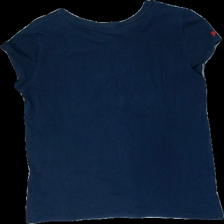
View: back
Type: T-shirt
Category: Ladies
Brand: Ralph Lauren
Colors: Blue, Red, White
Material: 100% cotton
Pattern: Other
Cut: Regular, C-collar
Size: XL
Season: All
Stains: Minor
Smell: Minor
Holes: Minor
Damage: broken seams, a small hole and a small stain
Damage location: middle center
Price range: <50
Recommended usage: Recycle
Description: Blue Ralph Lauren t-shirt with an american flag on it. Size XL.